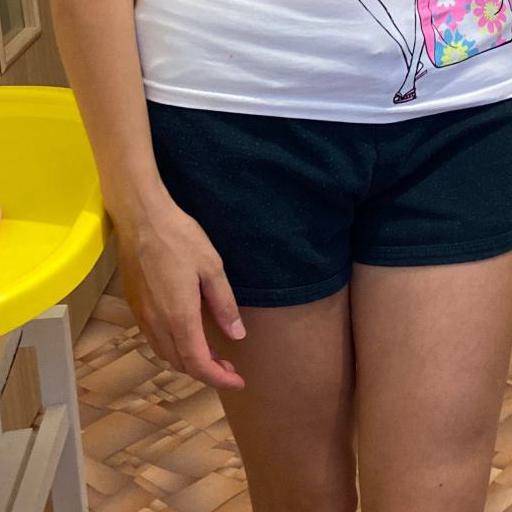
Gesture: no_gesture